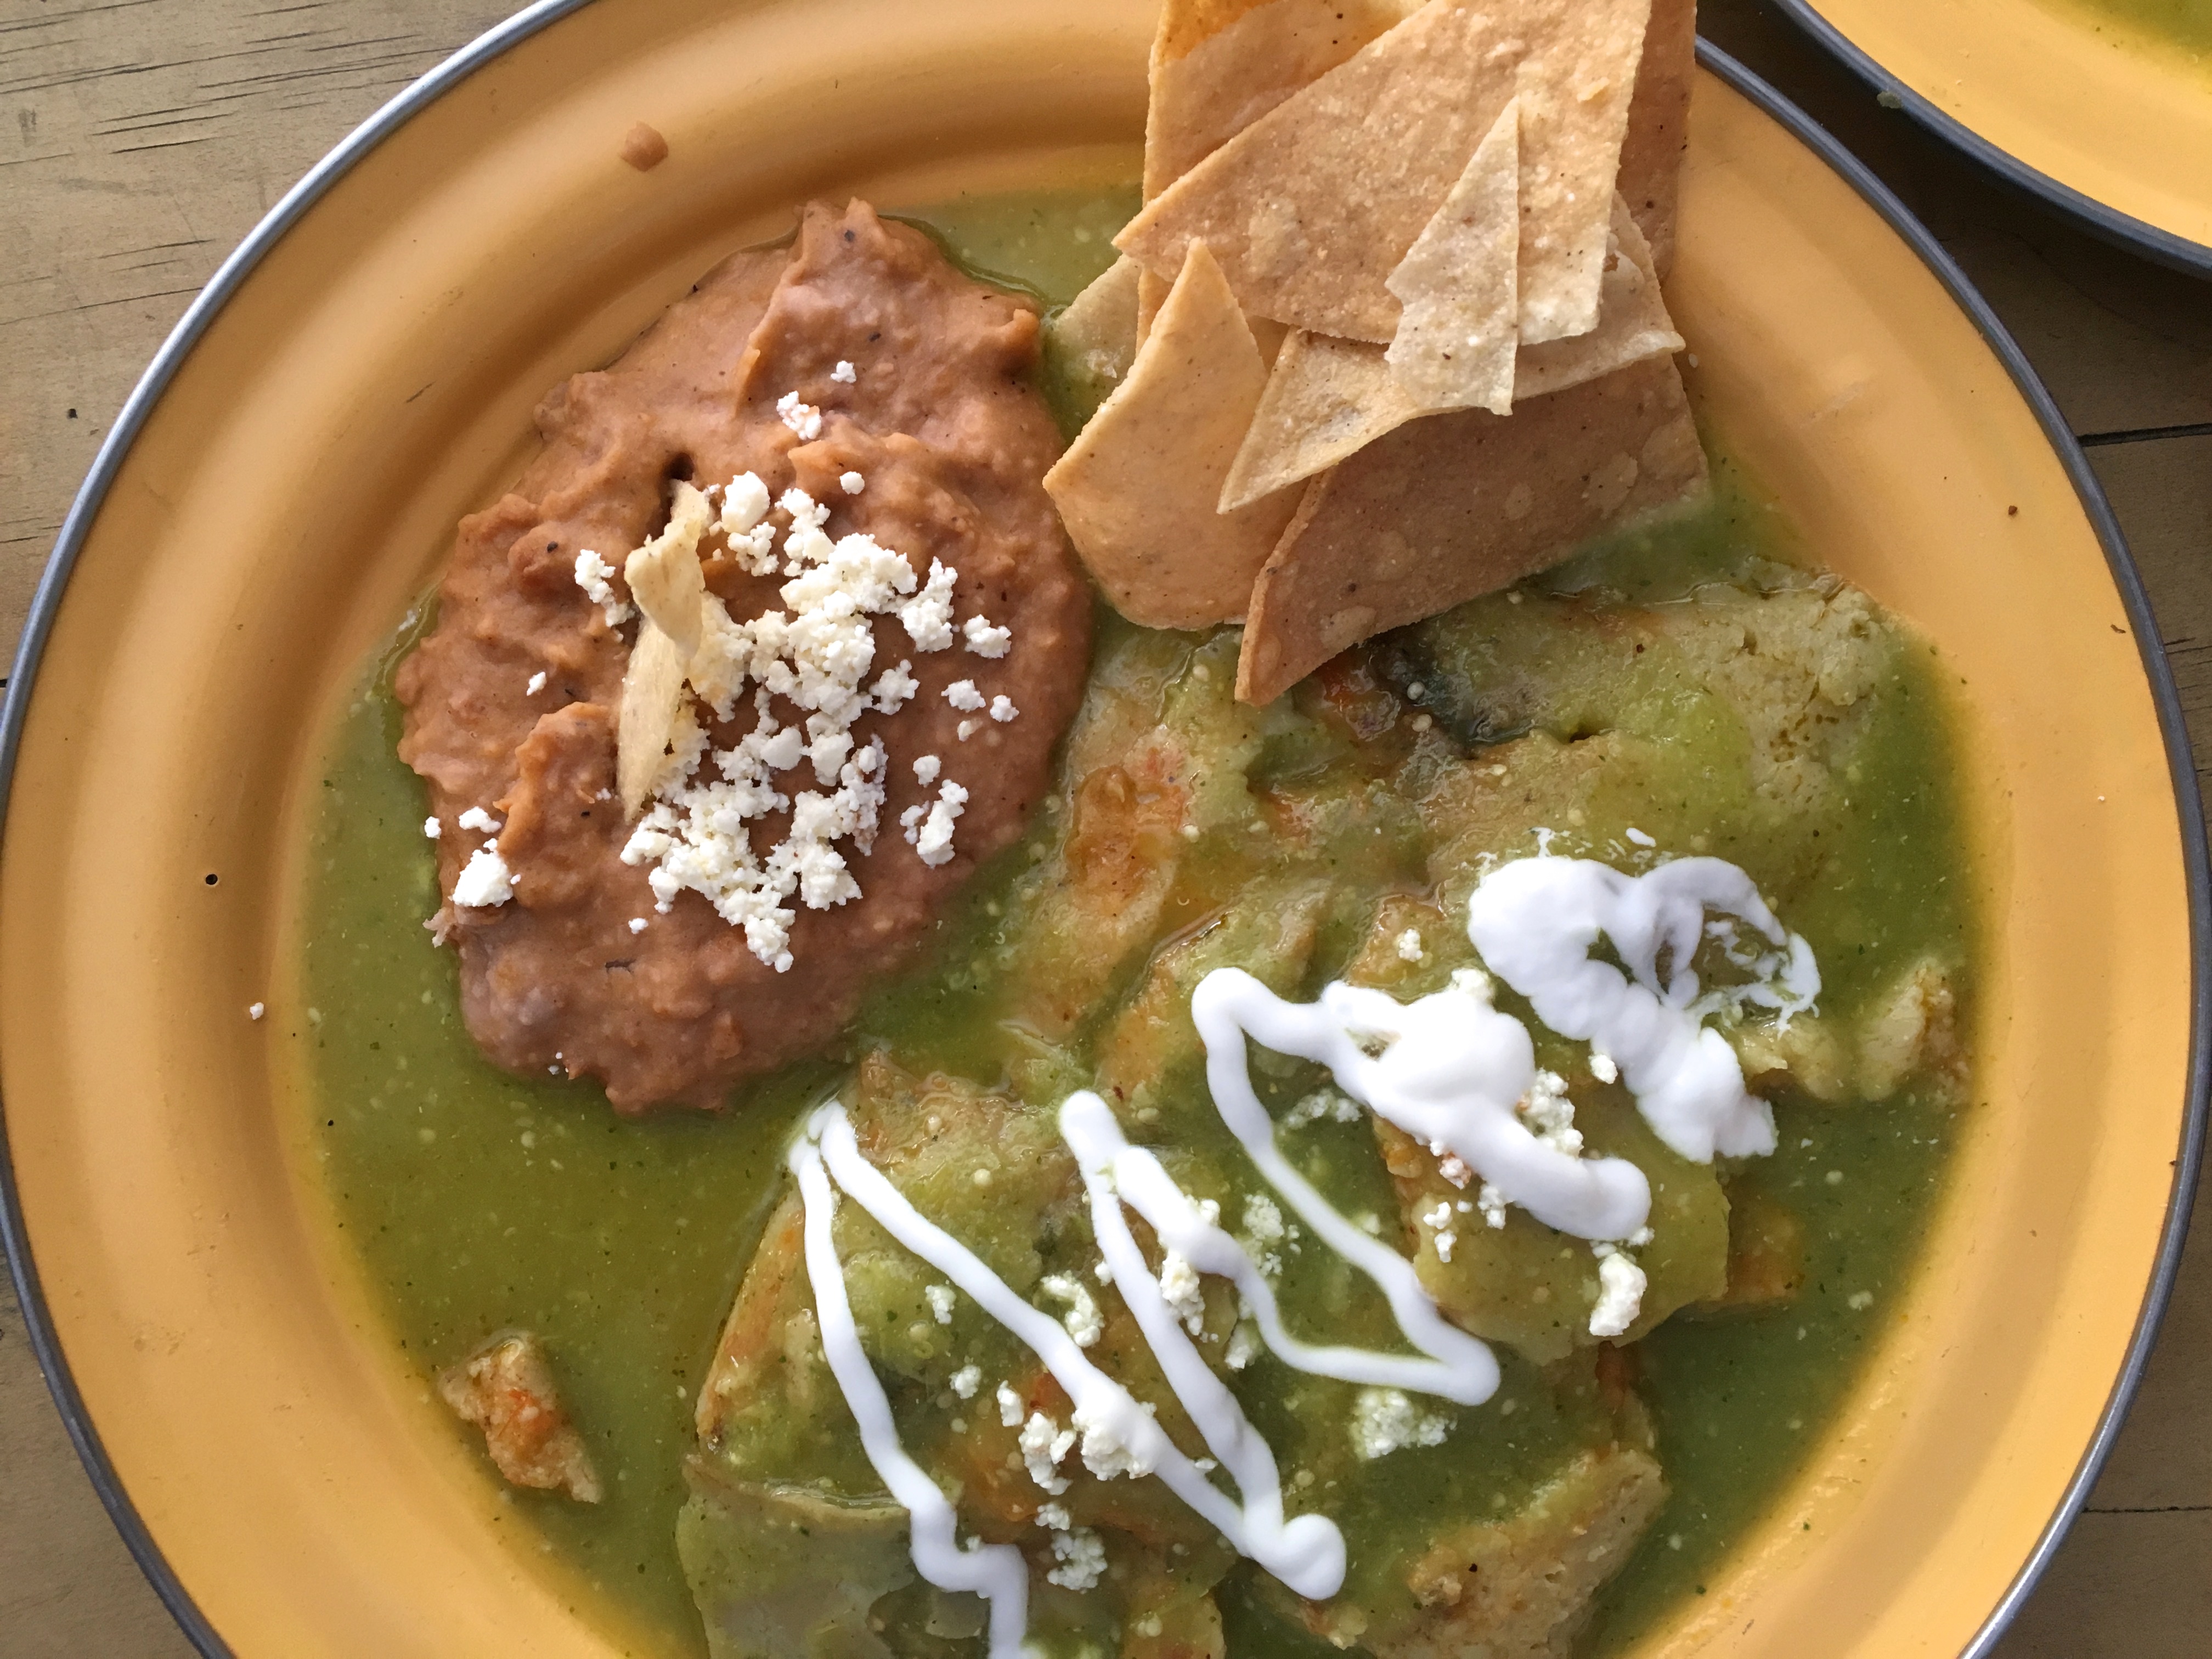
dish, meal, food, produce, vegetable, meat, cuisine, soup, curry